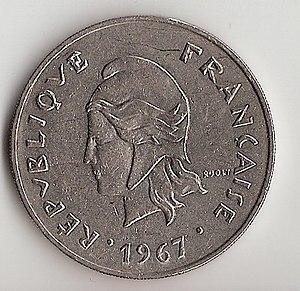
Face commune aux 10, 20, 50 et 100 XPF